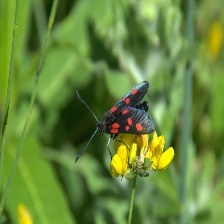
Species: SIXSPOT BURNET MOTH